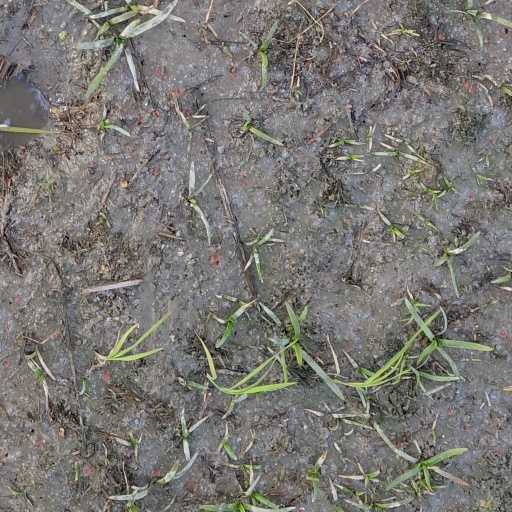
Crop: rice